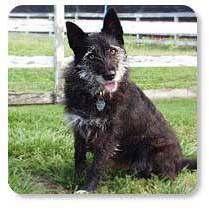
Label: dog